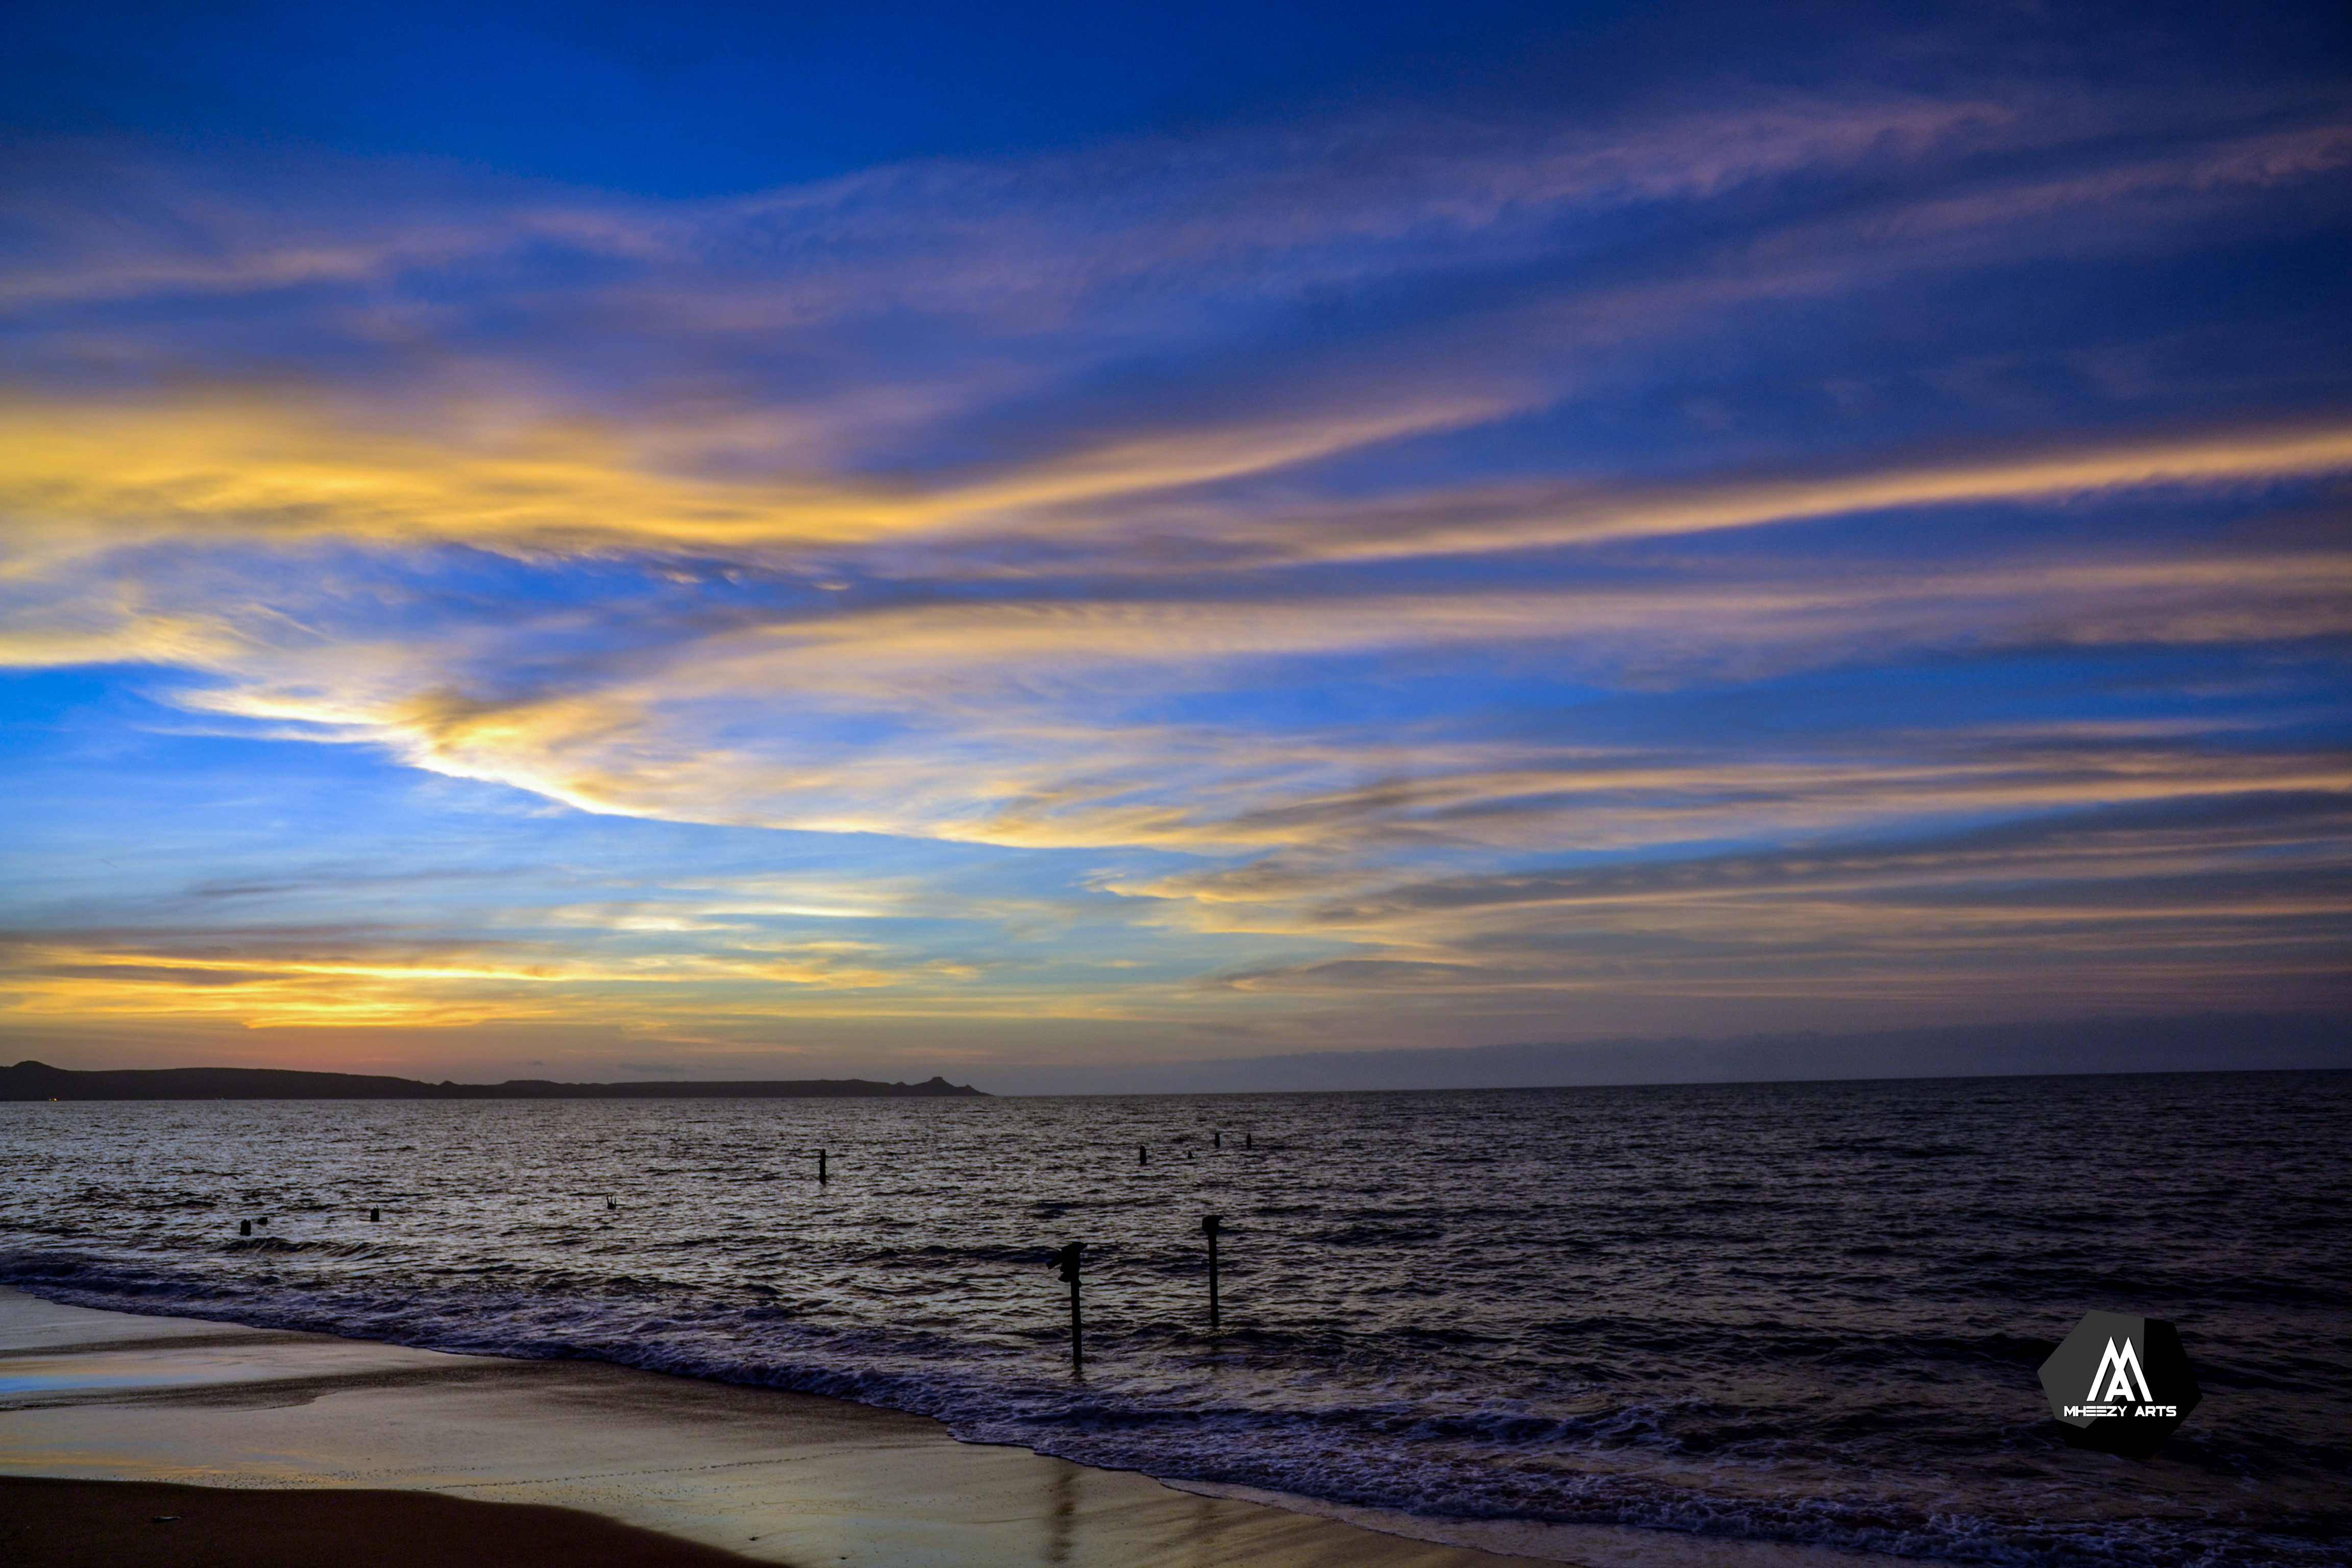
sky, horizon, body of water, sea, ocean, blue, cloud, water, sunset, afterglow, evening, beach, dusk, shore, sunrise, wave, coast, morning, calm, wind wave, sound, atmosphere, dawn, tree, reflection, sunlight, vacation, coastal and oceanic landforms, landscape, tide, bay, meteorological phenomenon, red sky at morning, cumulus, tropics, night, tourism